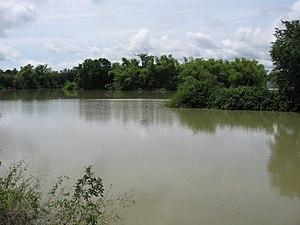
Banteay Mean Chey est une province du nord-ouest du Cambodge.